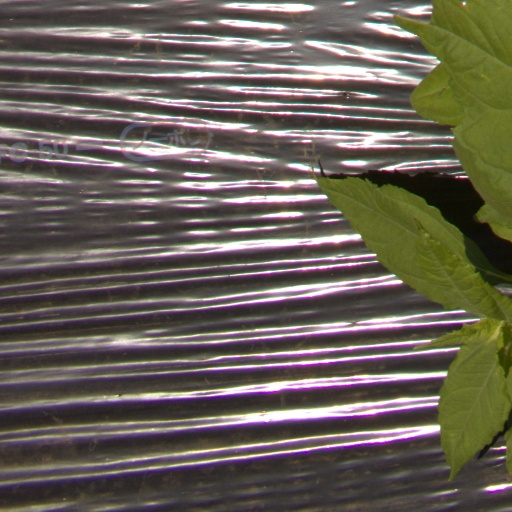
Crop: Jerusalem artichoke